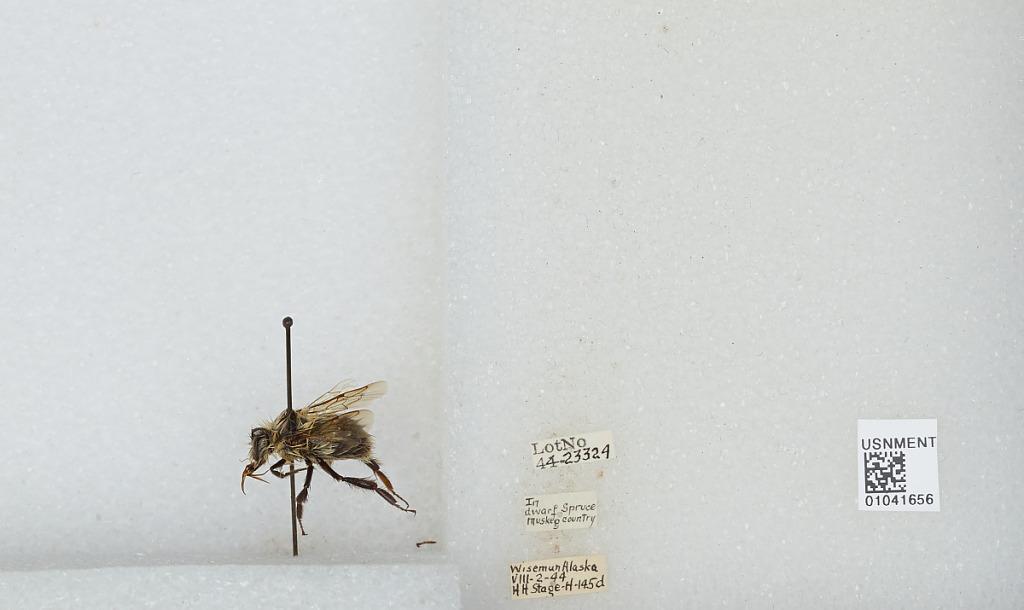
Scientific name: Bombus sp.
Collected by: H. Stage
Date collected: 1944-8-2
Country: United States
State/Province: Alaska
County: Yukon-Koyukuk
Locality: Wiseman
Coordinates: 67.4094, -150.11